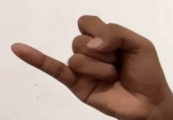
ASL sign: J